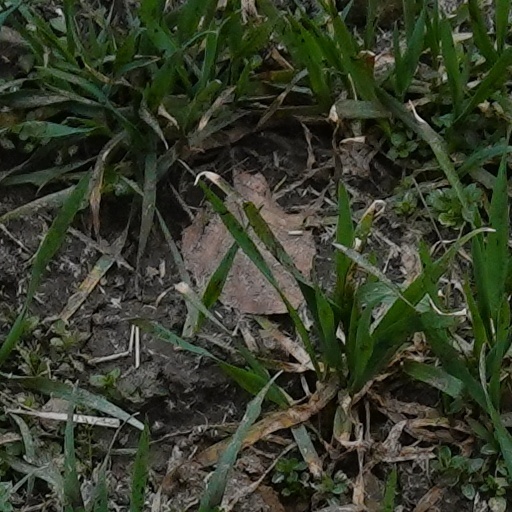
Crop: wheat